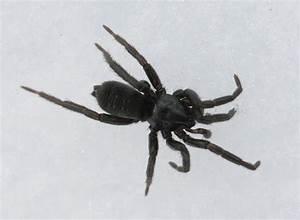
spider